The Velocity of Gary

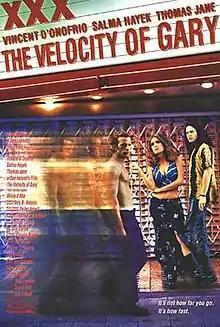
Theatrical release poster

The Velocity of Gary, also known as The Velocity of Gary* *(Not His Real Name), is a 1998 American drama film directed by Dan Ireland and written by James Still, based on his homonymous play. It stars Thomas Jane in the title role, along with Salma Hayek and Vincent D'Onofrio.